The Dundies

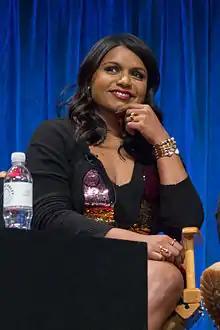
The episode was written by Mindy Kaling.

"The Dundies" was the second episode of the series directed by Greg Daniels. Daniels had previously directed the first season episode "Basketball". "The Dundies" was written by Mindy Kaling, who also acts for the show as customer service representative Kelly Kapoor. According to Daniels, while he worked on the Fox animated series "King of the Hill", the show would have an annual Dundies-type event called the "Swampy Awards". He previously considered using the plot from this episode for the pilot, but decided it was a "very risky thing to do" and decided to make the pilot a direct adaption of the first episode of the British version. Following the mixed reaction towards the first season, the writers attempted to make the series more "optimistic" and make Michael more likable. They also began fleshing out the supporting characters of the series more by giving them actual personalities. Finally, to further differentiate the series from its British inspiration, the producers made the lights in the office brighter.